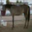
Label: horse